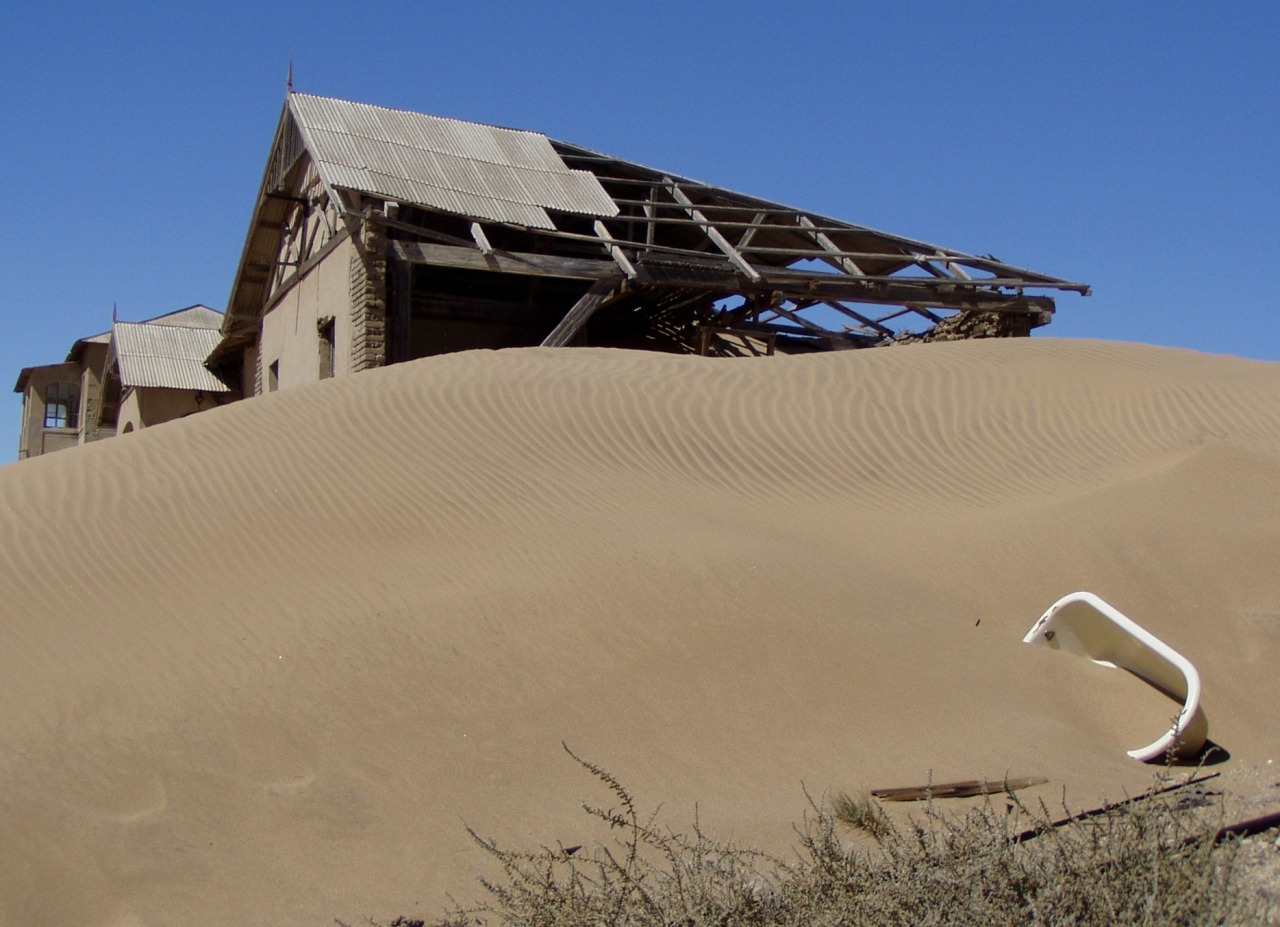
landscape, sand, desert, dune, africa, material, ghost town, habitat, diamonds, ecosystem, leave, landform, run down, namibia, natural environment, aeolian landform, kolmanskoppe